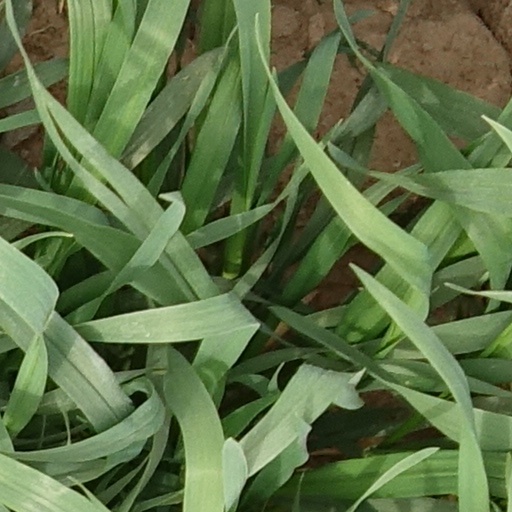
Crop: wheat